Describe the emotion expressed in this image:  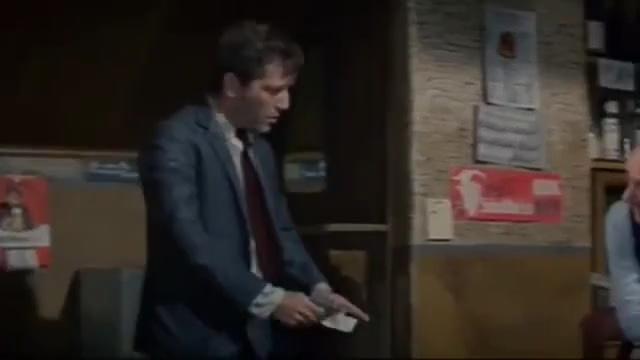
This person displays Suffering, valence and arousal with low intensity.